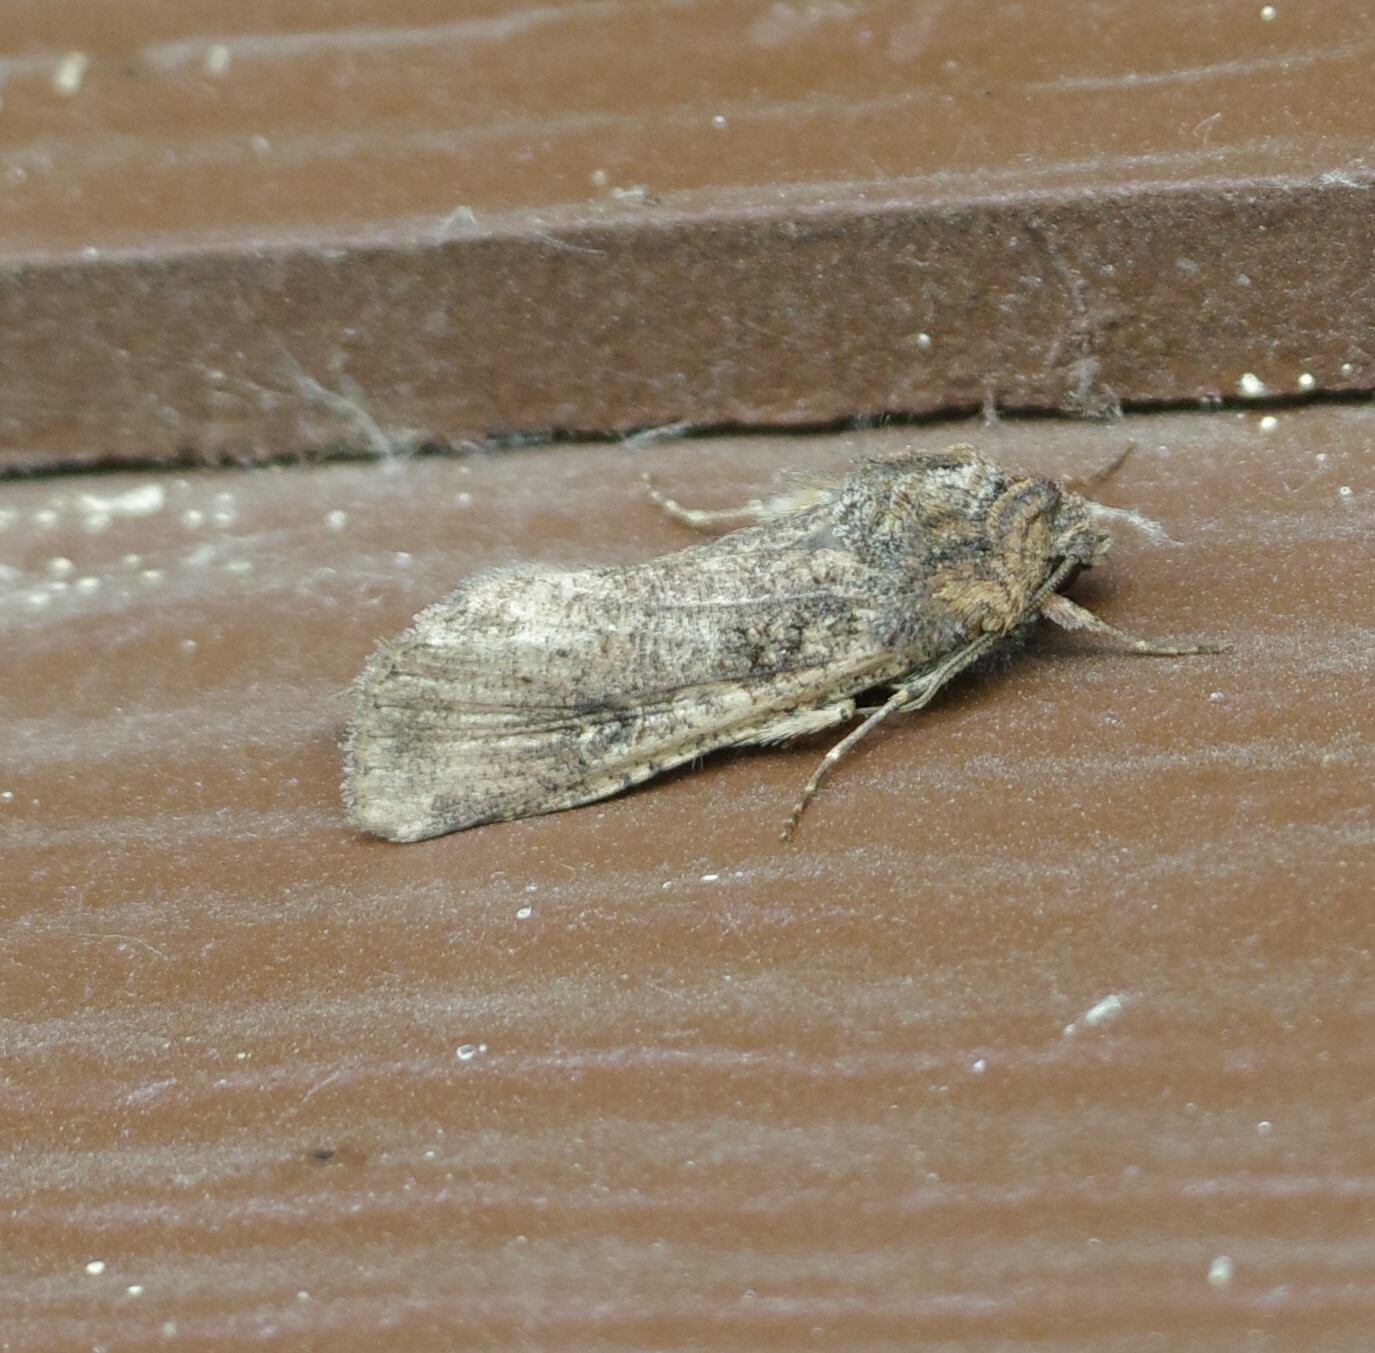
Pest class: cutworms